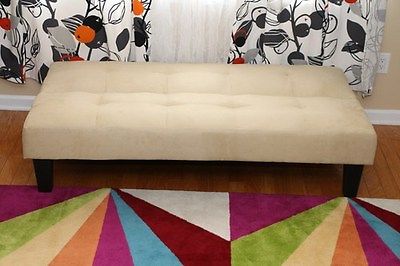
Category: sofa